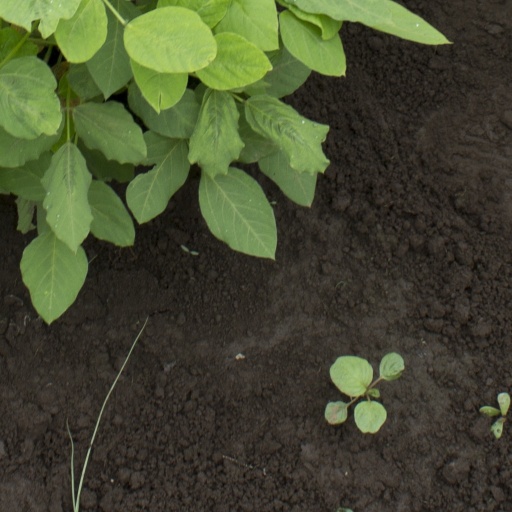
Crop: soybean